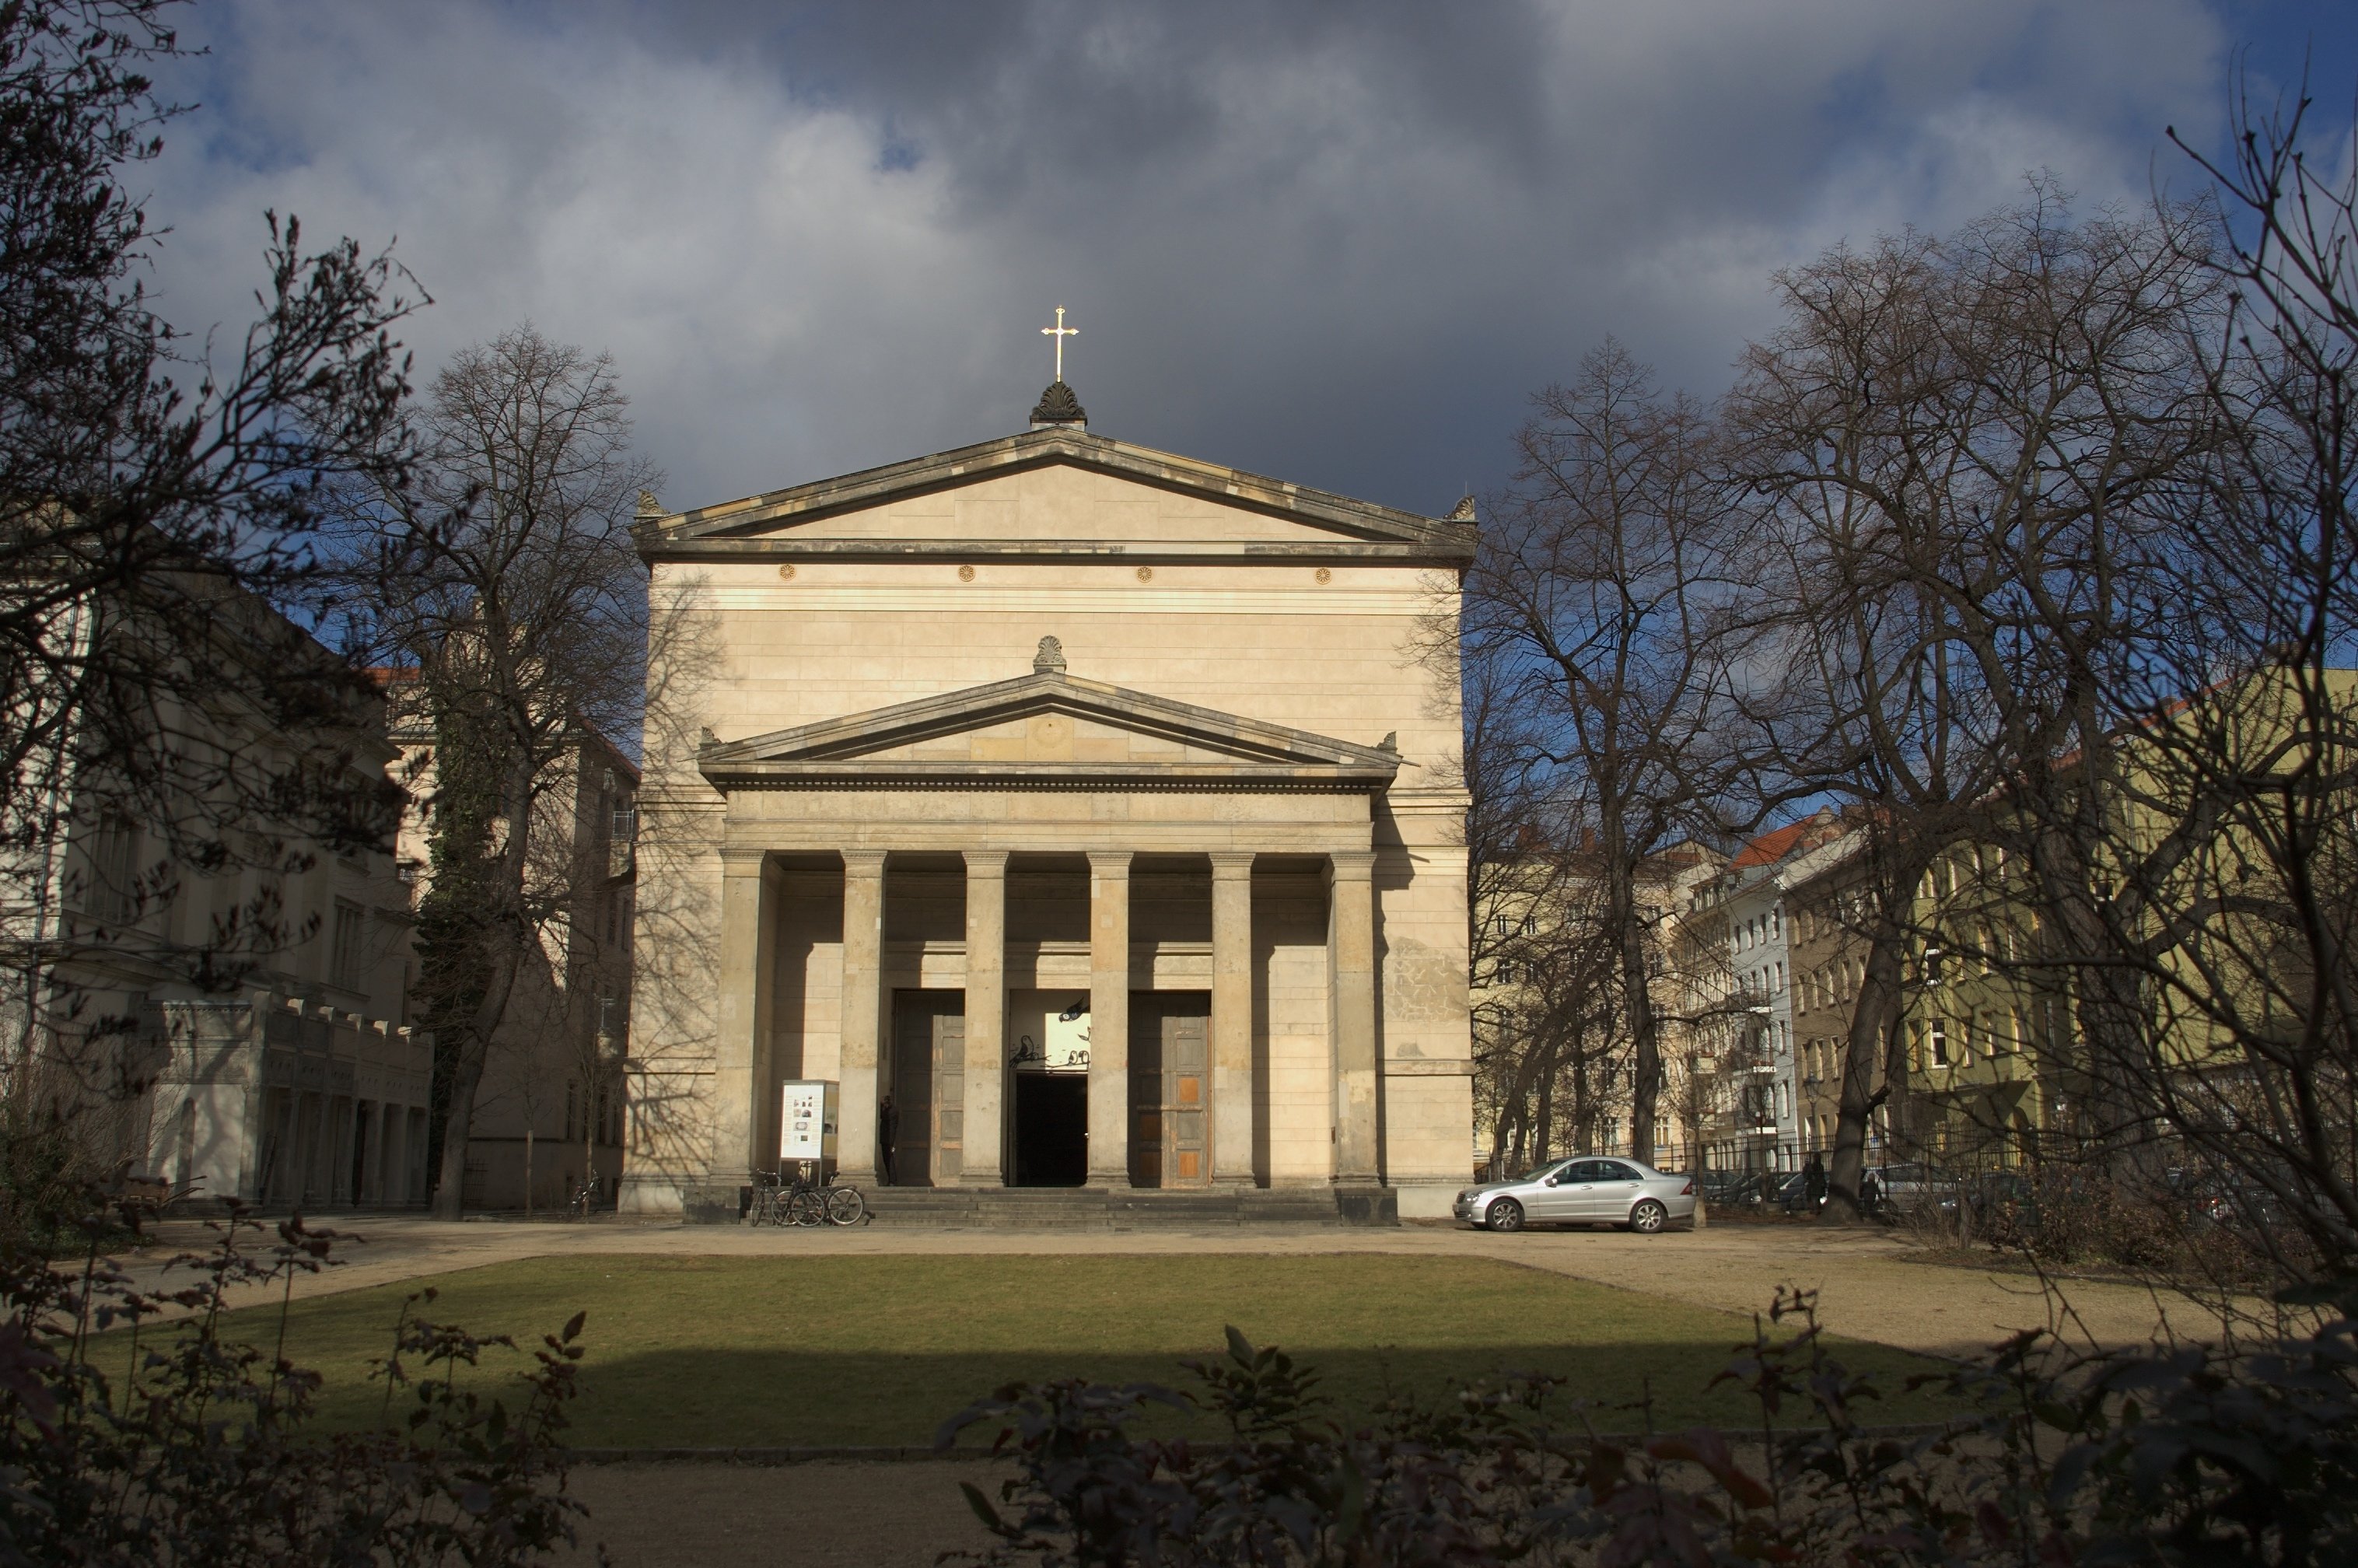
architecture, building, chateau, landmark, church, chapel, place of worship, 2012, monastery, rawtherapee, germany, deutschland, berlin, pentax, estate, 20mm, lenstagged, steffenzahn, guessedberlin, gwbartie, k100d, justpentax, iamflickr, cosina, voigtlander, skopar, colorskopar, cv20, colorskopar20mmf35slii, 20mmf35slii, voigtlander20mm, cv2035, skopar20mmf35, cosinavoigtl nder, cosinavoigtl ndercolorskopar20mmf35, voigtl nder20mmf35colorskoparslii, voigtl nder20mmf35, stately home